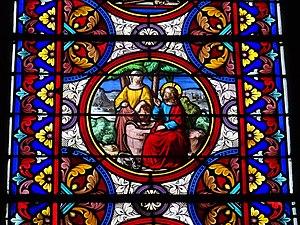
Maromme
L' église Saint-Martin est l'église paroissiale de Maromme, en Seine-Maritime. C'est un bâtiment de style néo-gothique situé au centre de la ville, rue de l'église. Le chevet s'élève à quelques dizaines de mètres du Cailly.